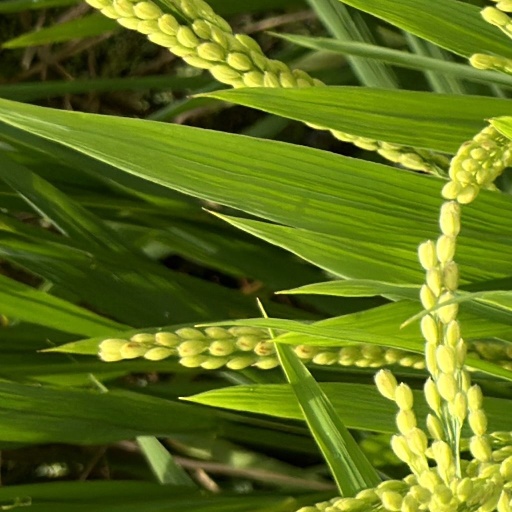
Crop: rice